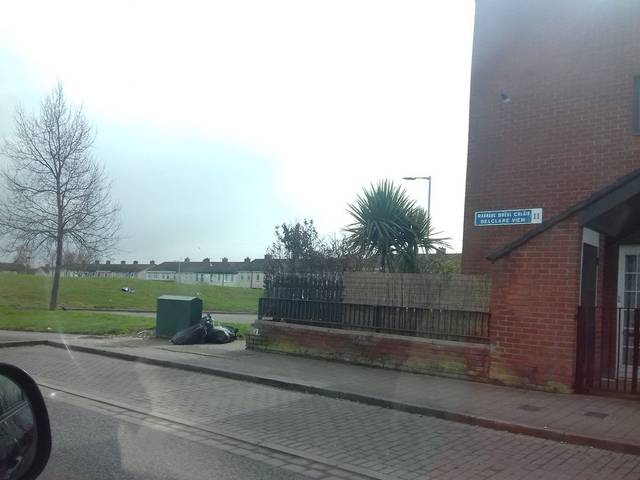
Region: Ireland
Coordinates: 53.402, -6.28